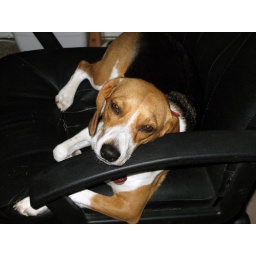
Bailey still sleeping in my desk chair. 7/17/08. Shot with the G9.